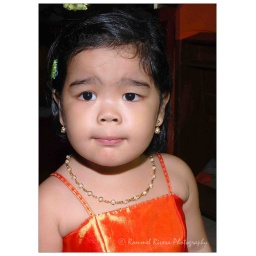
my daughter sam was a flower girl in my friends wedding